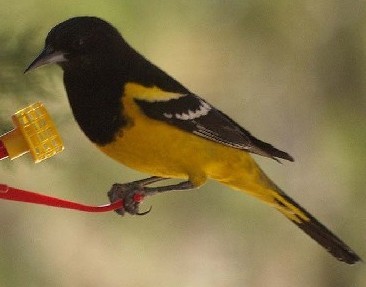
small bird with black on its head and down its nape with yellow from its belly to its rump.
a colorful bird with a black head, nape, throat, and wings with white wing bars, that has a yellow belly, abdomen and vent.
this is a bird with a yellow belly, black head and breast and a black wing.
this is a black and gold bird with a gold belly and a white billa yellow and black bird of small stature with a very dark black head, neck, nape, and back, a pointed, small bill, a bright yellow belly, and black wings with white wingbars.
this striking bird is completely black on its upper half, with black encompassing its head, eyes, beak, half of its back and breast, which contrast with the bright yellow feathers on its belly, sides, and undertail coverts, while its wings are black with one row of white wing bars.
a small bird with black from head to breast, black wings with white wingbars and a yellow body down to the uppertail coverts.
this particular bird has a belly that is yellow and orange and black on the breasts and throat
this bird has a sharp beak and black head and chest area and wings with white wing bars along with a yellow belly.
a bird with a yellow body and a dark black crown.
Species: Scott Oriole